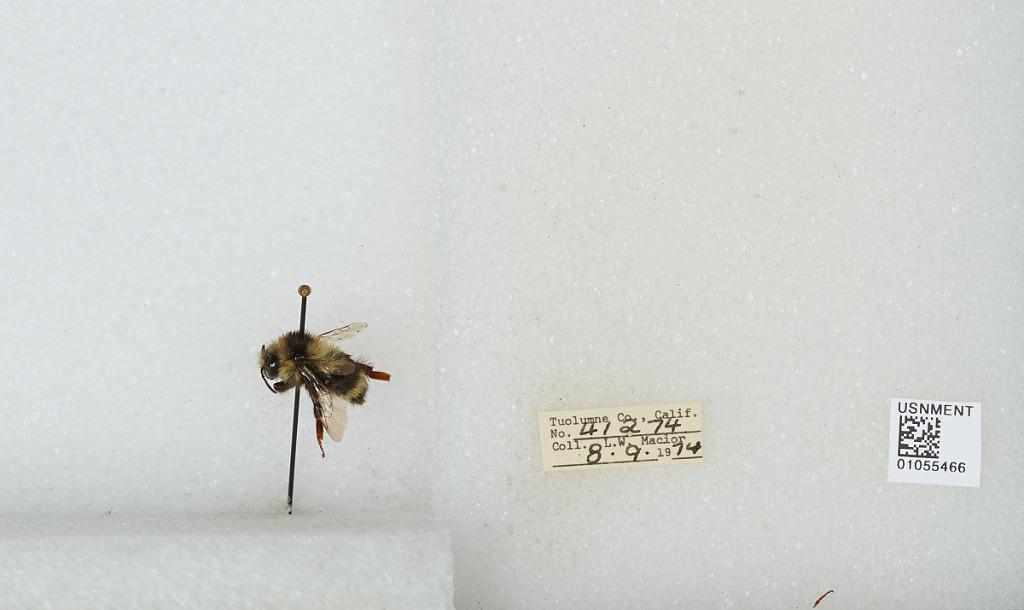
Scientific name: Bombus bifarius nearcticus
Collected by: L. Macior
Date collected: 1974-8-9
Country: United States
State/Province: California
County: Tuolumne
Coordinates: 38.02, -119.93